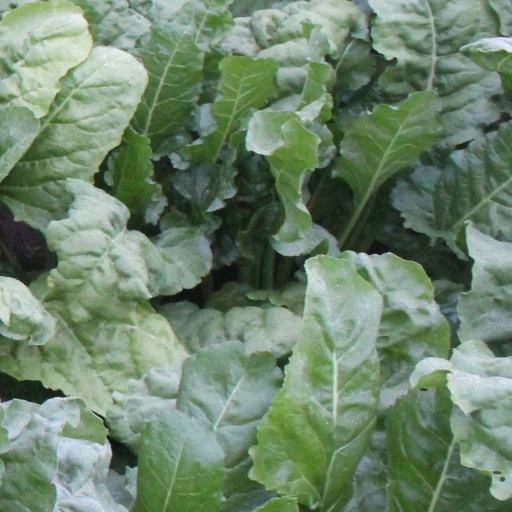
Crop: sugar beet